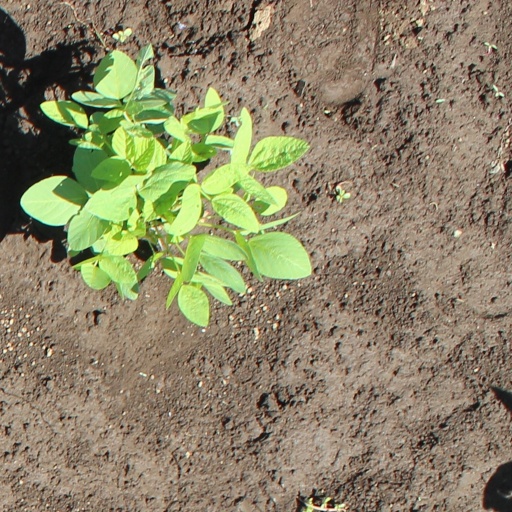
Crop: soybean